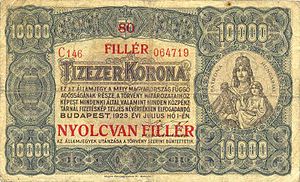
Ungarske korona
Ungarsk korona fra 1923.
Ungarske korona var en møntenhed i Ungarn.